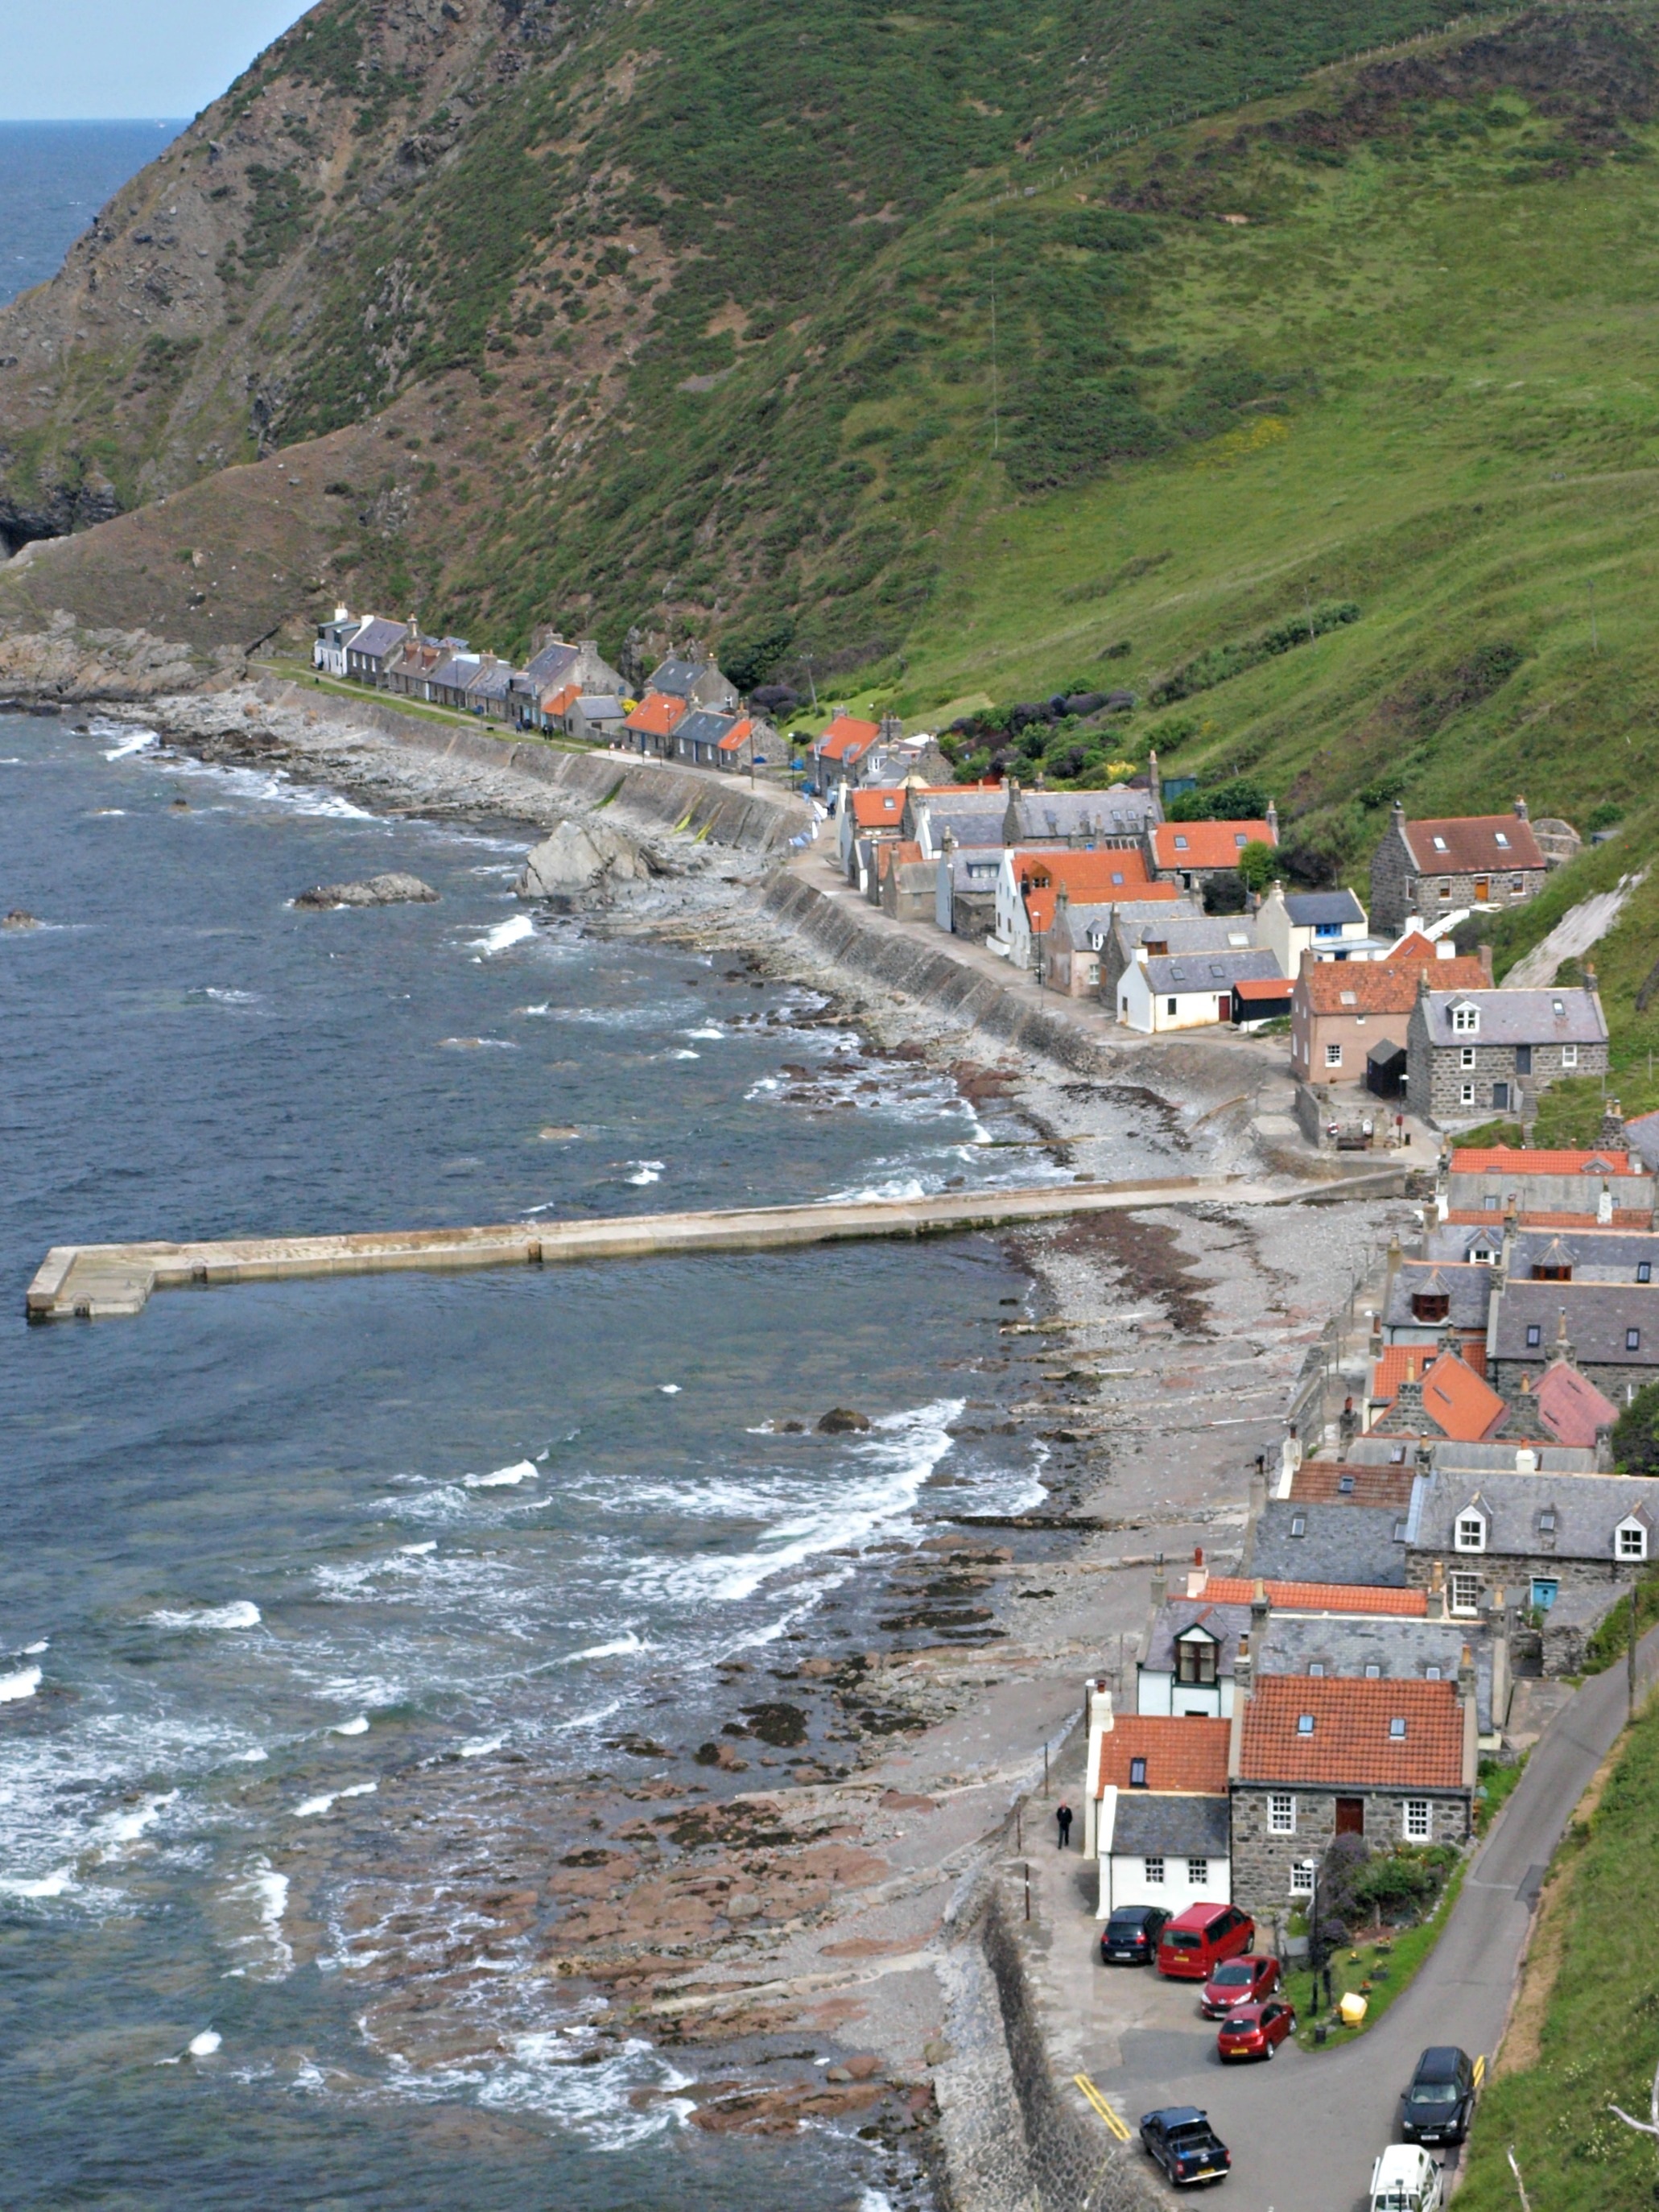
sea, coast, architecture, shore, coastal, river, vacation, coastline, village, cliff, vehicle, bay, harbour, fjord, terrain, waterway, body of water, scotland, heritage, britain, scottish, moray, aberdeenshire, cape, cottages, aerial photography, geological phenomenon, crovie, banffshire